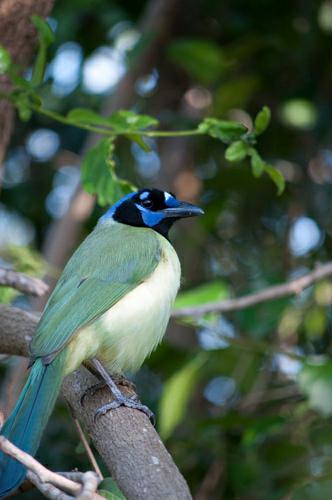
A photo of a green jay